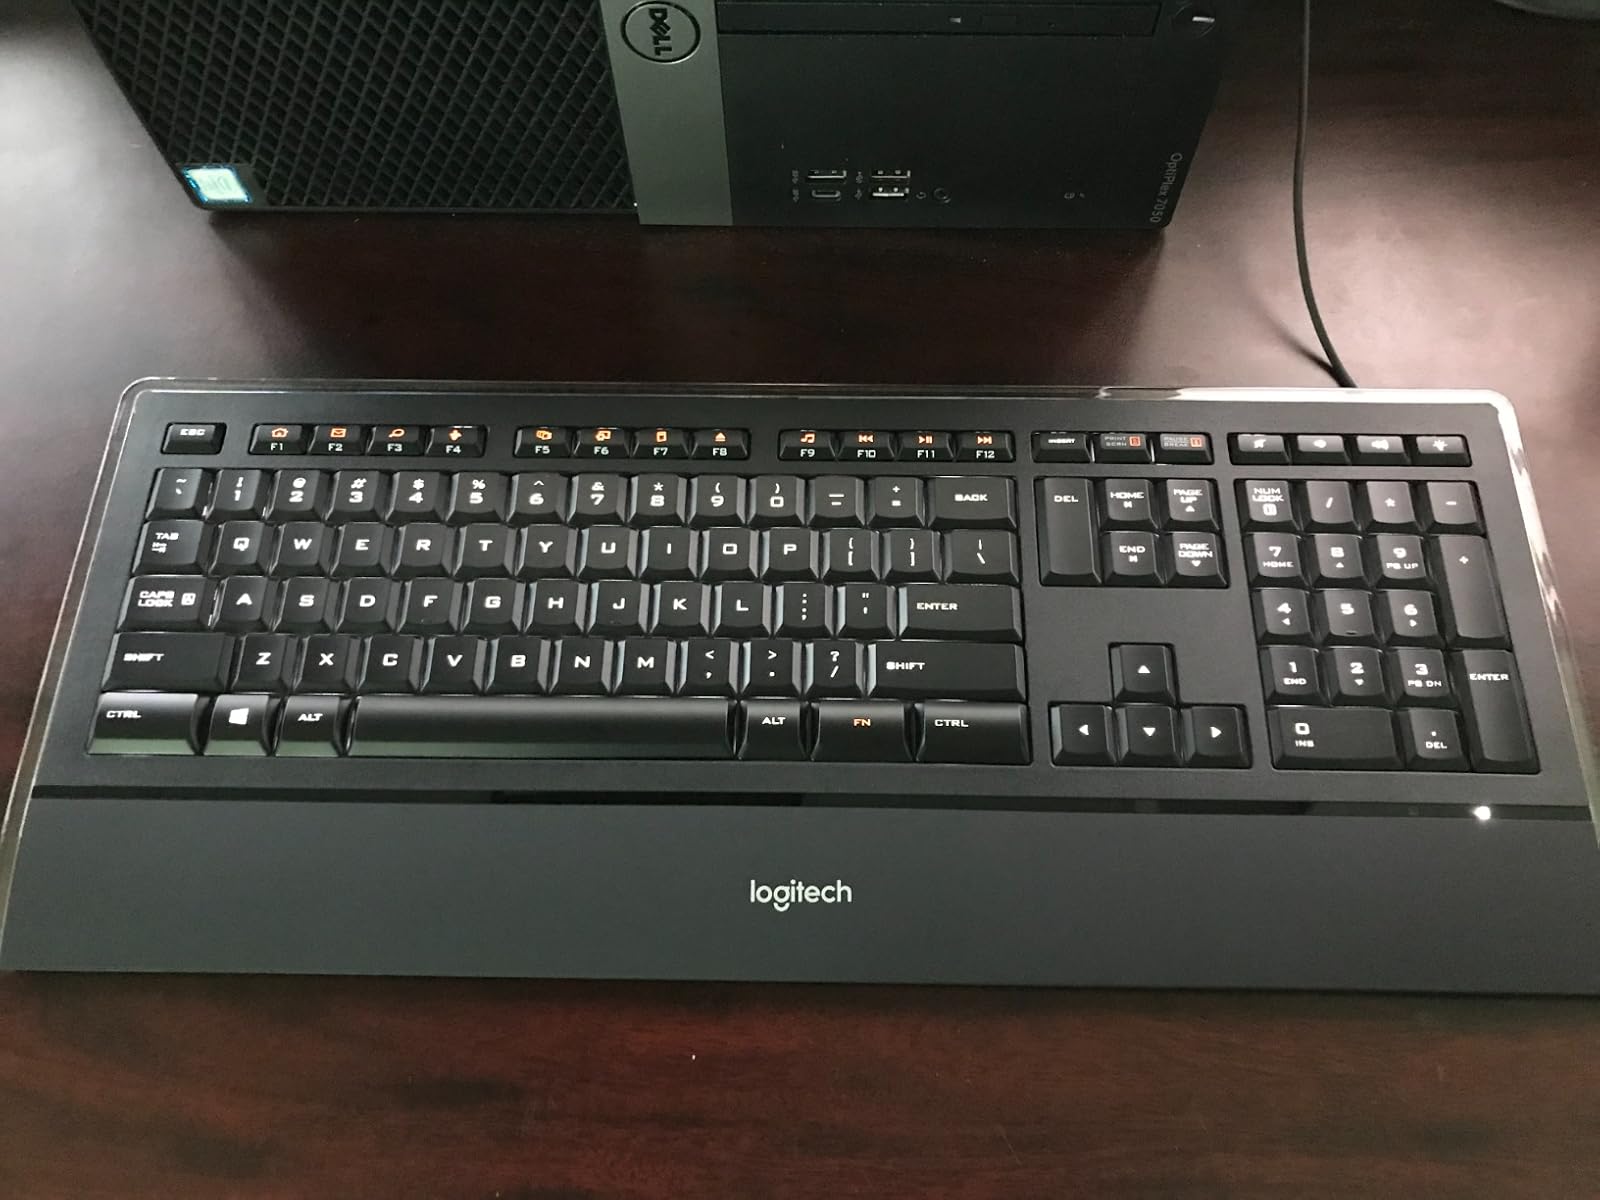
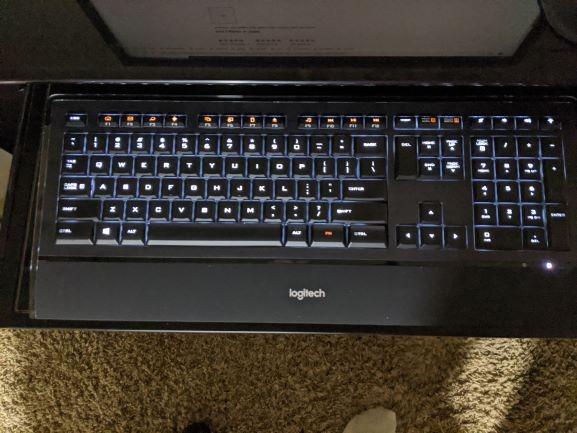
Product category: keyboard
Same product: yes